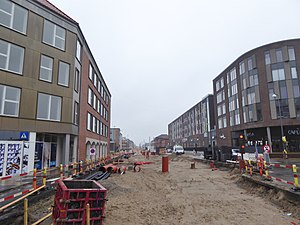
Kongensgade Station
Arbejder ved den kommende Kongensgade Station i februar 2020.
Kongensgade Station er en kommende letbanestation på Odense Letbane, beliggende på Vestre Stationsvej ved krydset med Kongensgade og Rugårdsvej i Odense. Stationen forventes at åbne sammen med letbanen i tredje kvartal af 2021.